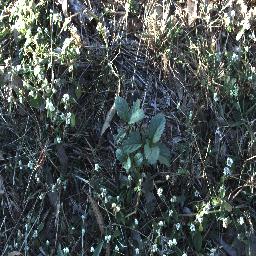
Label: snake_weed